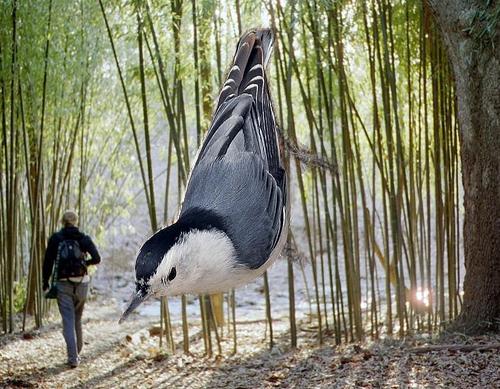
Bird species: White_breasted_Nuthatch
Bird type: landbird
Background: land